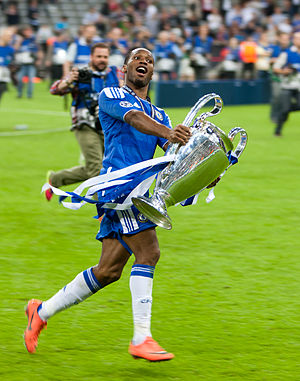
UEFA Champions League finalen 2012
Didier Drogba med pokalen.
"UEFA Champions League finalen 2012 var den sidste kamp i UEFA Champions League 2011-12, den 57. sæson af UEFA Champions League fodboldturneringen. Kampen blev spillet den 19. maj 2012 på Allianz Arena i München, Tyskland, FC Bayern München og 1860 Münchens hjemmebane. Stadionet blev i forbindelse med kampen omtalt som ""Fußball-Arena München"", da UEFA ikke anerkender sponsorater fra firmaer, der ikke er blandt dets partner-organisationer.